Galperin configuration

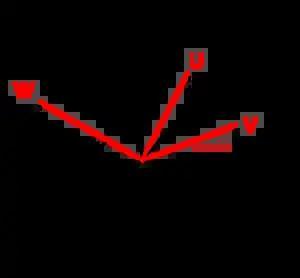
Geometry of the Galperin configuration: three orthogonal vectors (U, V, W) are rotated to the Cartesian coordinate system (E, N, Z).

Common triaxial seismometers provide signal outputs in three orthogonal axes oriented towards east–west (E), north–south (N) and up-down (Z), i.e. in the Cartesian coordinate system. In contrast, the Galperin configuration consists of three orthogonal axes (U, V, W) that are oriented at precisely the same angle with respect to the horizontal plane (α=35.26°). The projection of all three axes onto the horizontal plane are all separated by 120°, which results in the "symmetric triaxial" design. The recordings acquired with the Galperin configuration are brought to the Cartesian coordinate system by the following coordinate transformation, where β=30°: